Franz Joseph University

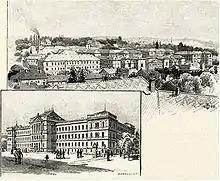
The Franz Joseph University with the view of Kolozsvár around 1900

Subsequently, a quick progression started: the number of students increased from 258 in the inaugural year to 500 in 1885 and in 1898 it exceeded the 1000 mark for the first time. Another milestone came in 1895, when women were permitted to enroll at the university in full student status. For the Hungarian Millennium (1896) the Franz Joseph University became a fully developed, internationally recognized higher education institution.